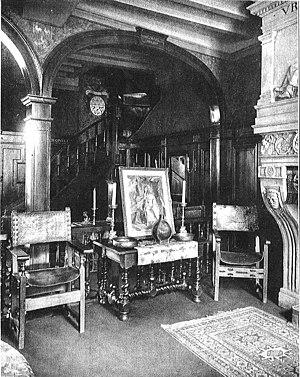
intérieur de l’hôtel Coquebert.
La Société des amis du vieux Reims est une association selon la loi de 1901 qui a pour objet d'aider à la protection, à la conservation et à la mise en valeur du patrimoine de la ville de Reims.
La rue Salin est une voie de la commune de Reims, située au sein du département de la Marne, en région Champagne-Ardenne.